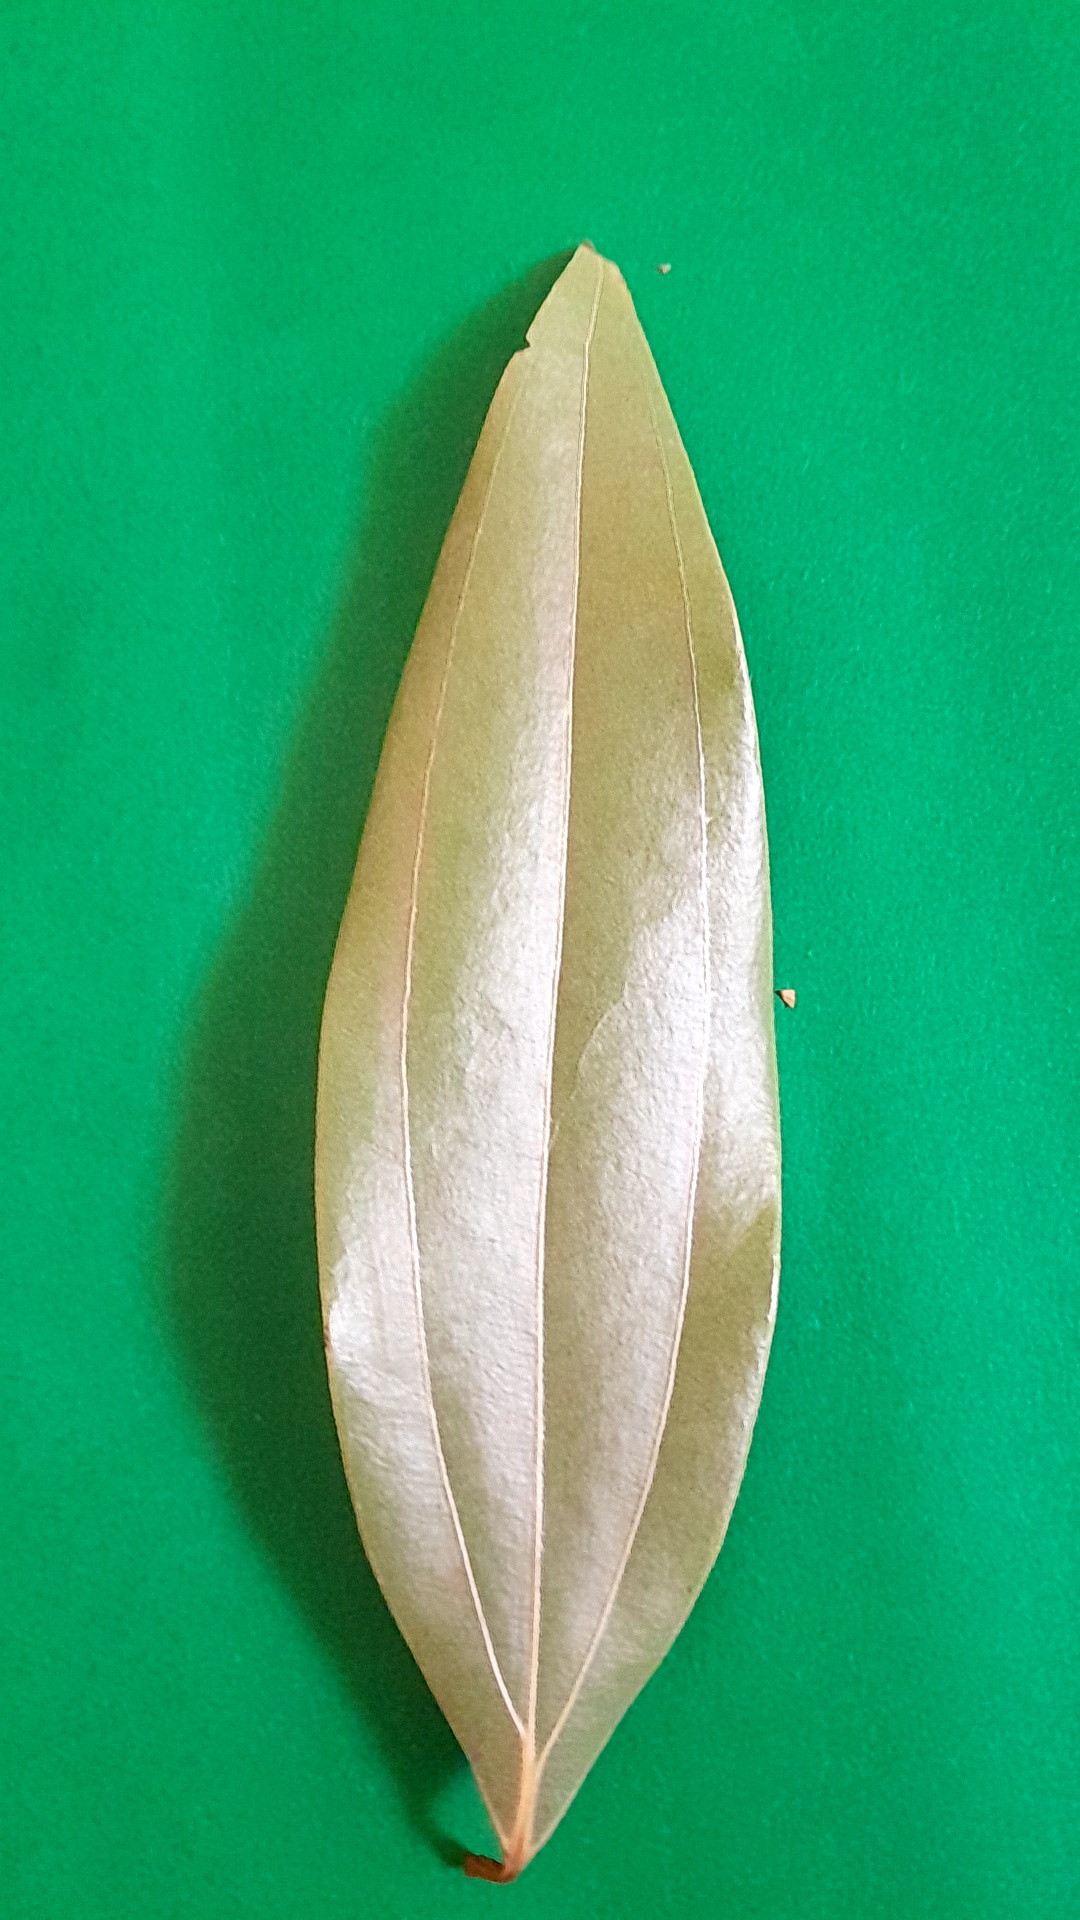
Label: Dry Leaf